His Majesty Minor

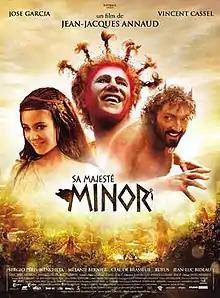
Film poster

His Majesty Minor is a feature film by French director Jean-Jacques Annaud. It is his third film shot entirely in his native language of French since his 1976 Oscar-winning debut "Black and White in Color" and his 1979 film "Coup de tête" featuring Patrick Dewaere. It is a mythical comedy taking place on an island in the Aegean Sea before the founding of Ancient Greece.